Ku Klux Klan in Canada

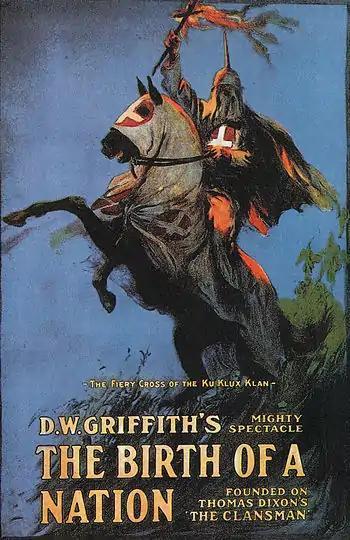
The silent film "The Birth of a Nation", glorifying the original Ku Klux Klan, sparked the founding of the second Ku Klux Klan in the United States in 1915. This organization eventually led to the establishment of the Ku Klux Klan in Canada in the 1920s.

The Canadian branch of the Ku Klux Klan was an expansion of the second Ku Klux Klan established in the United States in 1915. It operated as a fraternity, with chapters established in parts of Canada throughout the 1920s and early 1930s. The first registered provincial chapter was registered in Toronto in 1925 by two Americans and a Canadian. The organization was most successful in Saskatchewan, where it briefly influenced political activity and where its membership included a member of Parliament, Walter Davy Cowan.